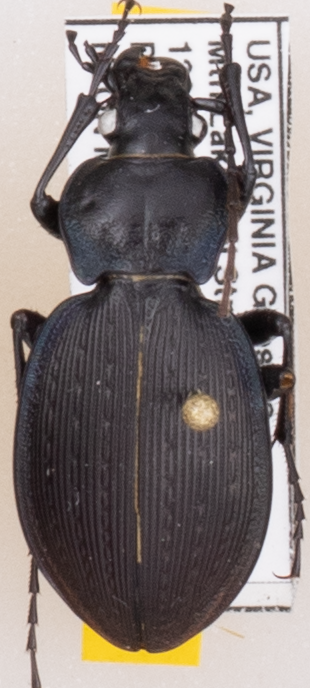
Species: Carabus goryi
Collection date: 2019-05-07
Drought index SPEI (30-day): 0.966
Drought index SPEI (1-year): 2.09
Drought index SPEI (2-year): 2.09